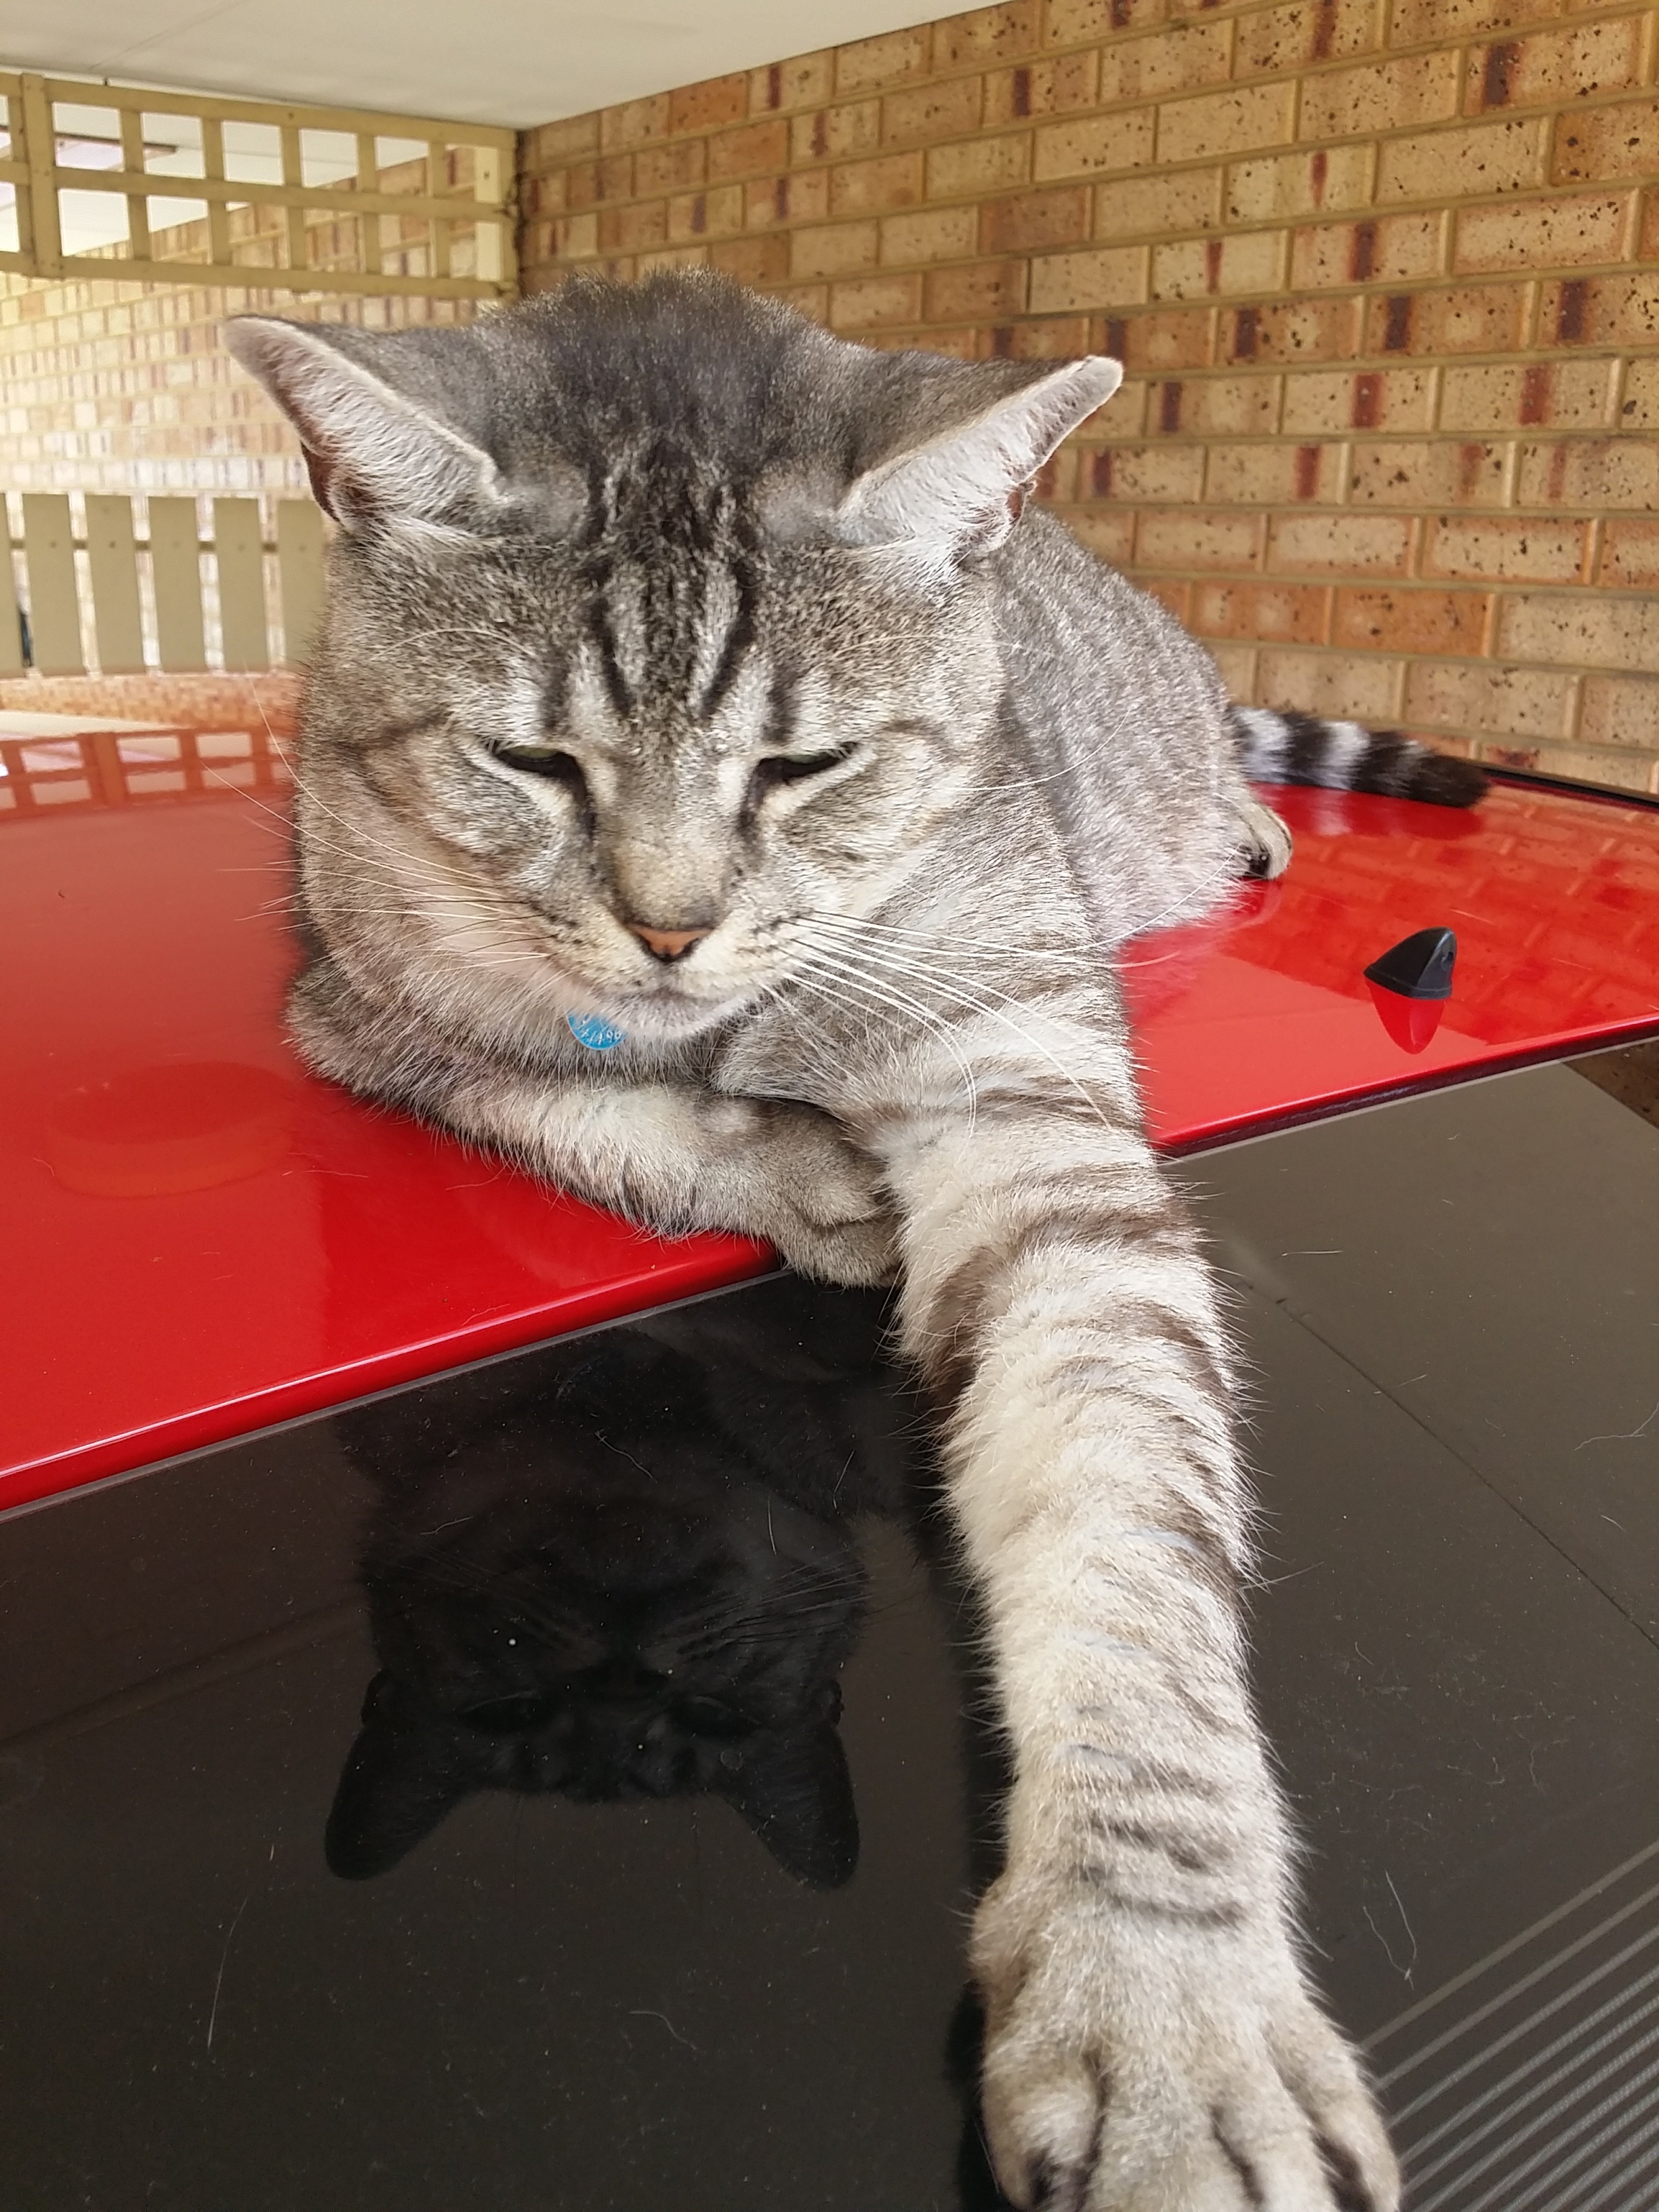
kitten, cat, feline, tabby, mammal, whiskers, paw, head, vertebrate, domestic, tabby cat, european shorthair, small to medium sized cats, cat like mammal, domestic short haired cat, pixie bob, american shorthair, grey and red